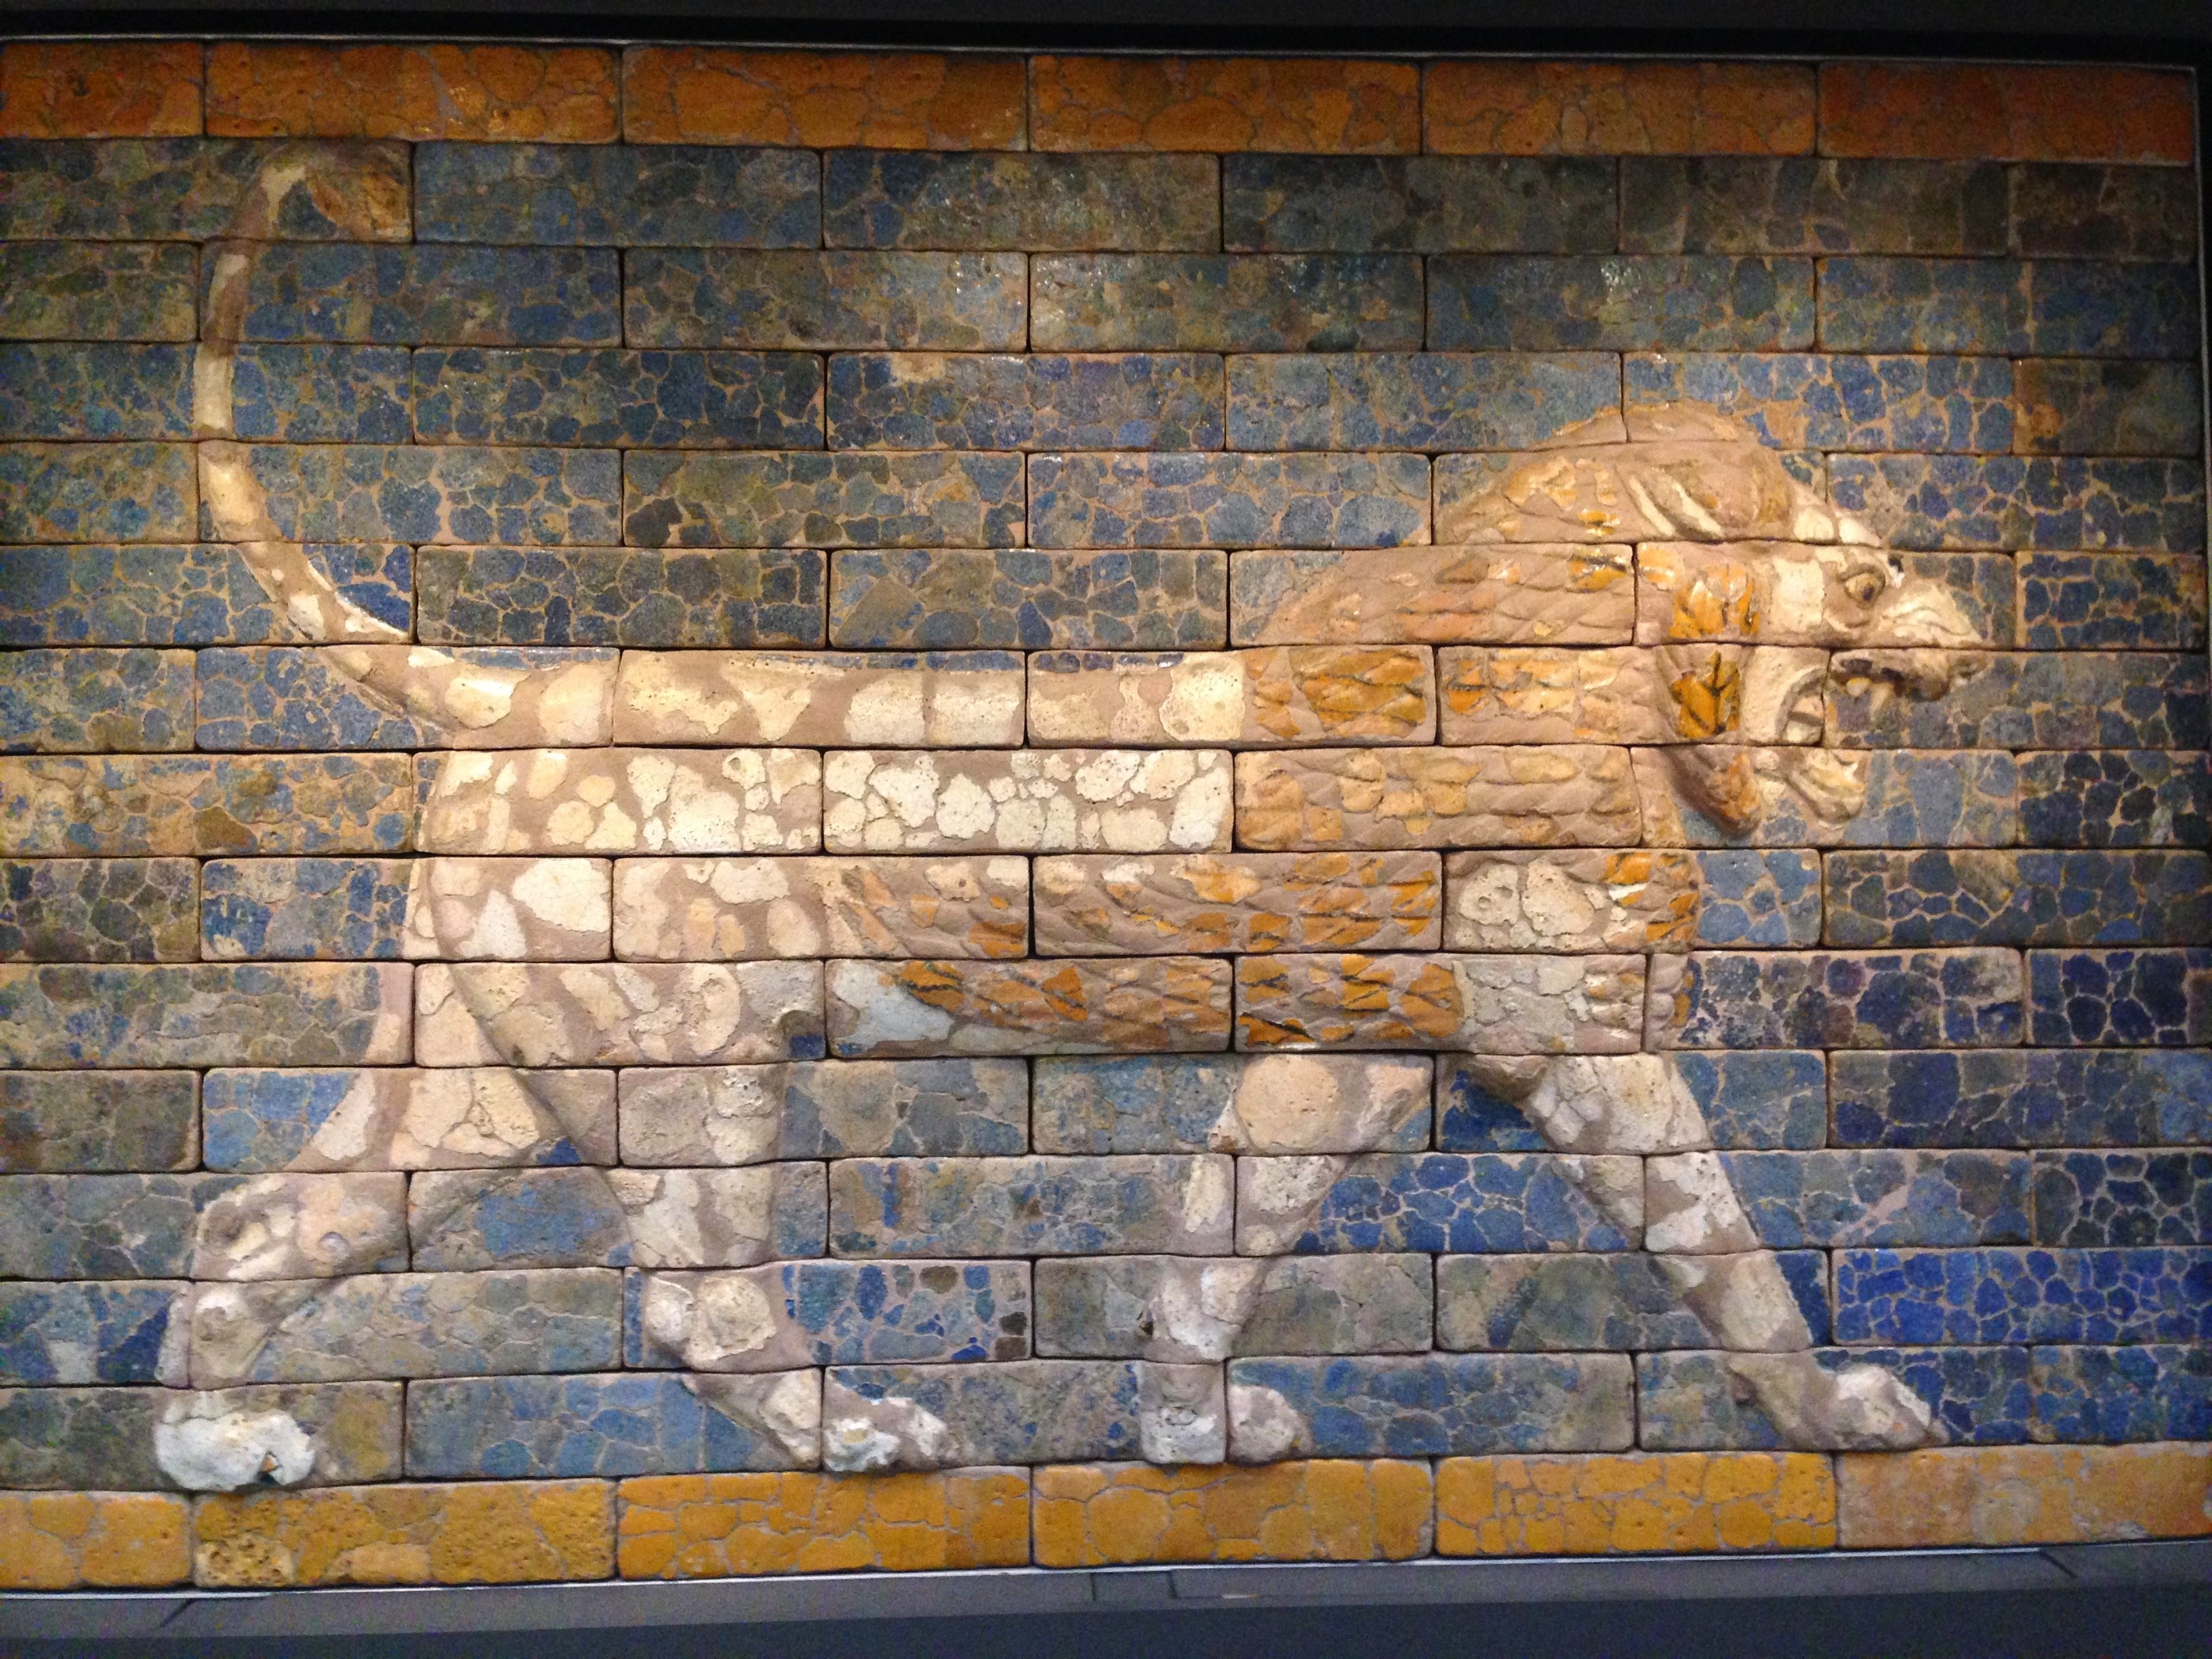
wood, wall, painting, sculpture, london, art, mural, leon, carving, relief, persian, ancient history